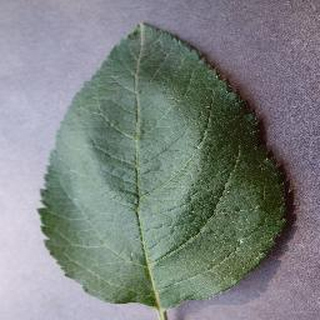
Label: healthy_apple